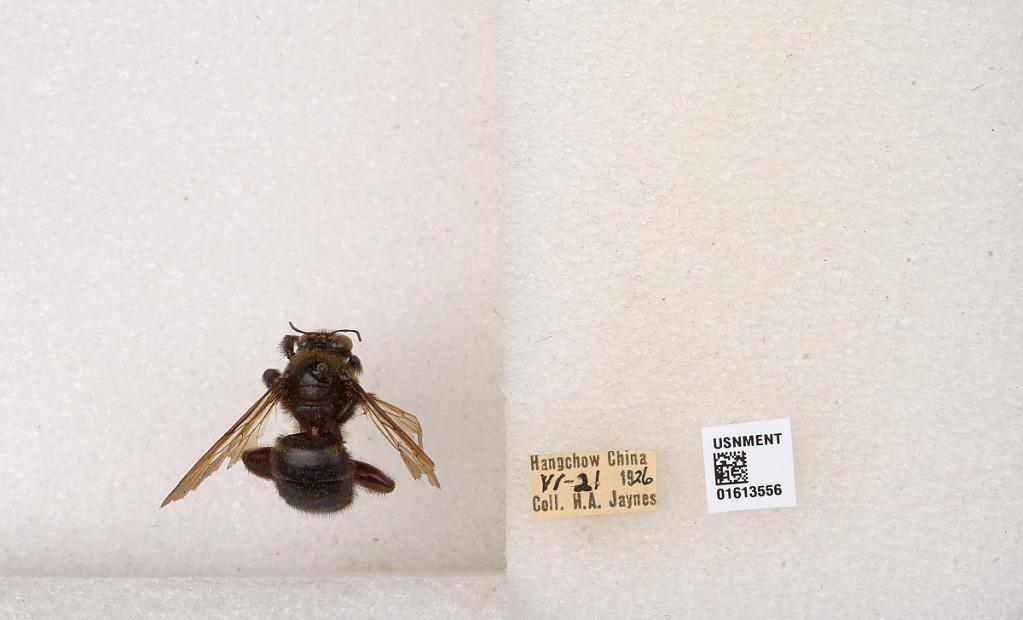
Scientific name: Xylocopa (Biluna) tranquebarorum tranquebarorum (Swederus)
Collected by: H. Jaynes
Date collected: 1926-6-21
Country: China
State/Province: Zhejiang
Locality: Hangchow